Real projective line

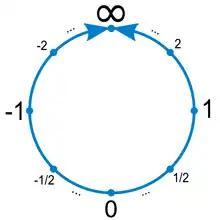
The real projective line can be modeled by the projectively extended real line, which consists of the real line together with a point at infinity; i.e., the one-point compactification of R.

In geometry, a real projective line is a projective line over the real numbers. It is an extension of the usual concept of a line that has been historically introduced to solve a problem set by visual perspective: two parallel lines do not intersect but seem to intersect "at infinity". For solving this problem, points at infinity have been introduced, in such a way that in a real projective plane, two distinct projective lines meet in exactly one point. The set of these points at infinity, the "horizon" of the visual perspective in the plane, is a real projective line. It is the set of directions emanating from an observer situated at any point, with opposite directions identified.